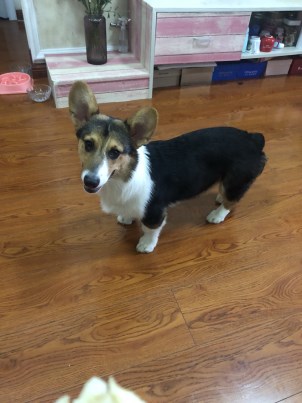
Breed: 2909-n000116-Cardigan